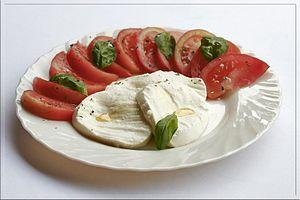
La salade caprese est une spécialité culinaire traditionnelle de la cuisine italienne, originaire de l'île de Capri en Campanie, salade composée et antipasti à base de tomate, mozzarella, basilic, huile d'olive, aux couleurs nationales de l'Italie.
Capri est une île italienne de la mer Tyrrhénienne située dans la baie de Naples, en face de la péninsule de Sorrente.